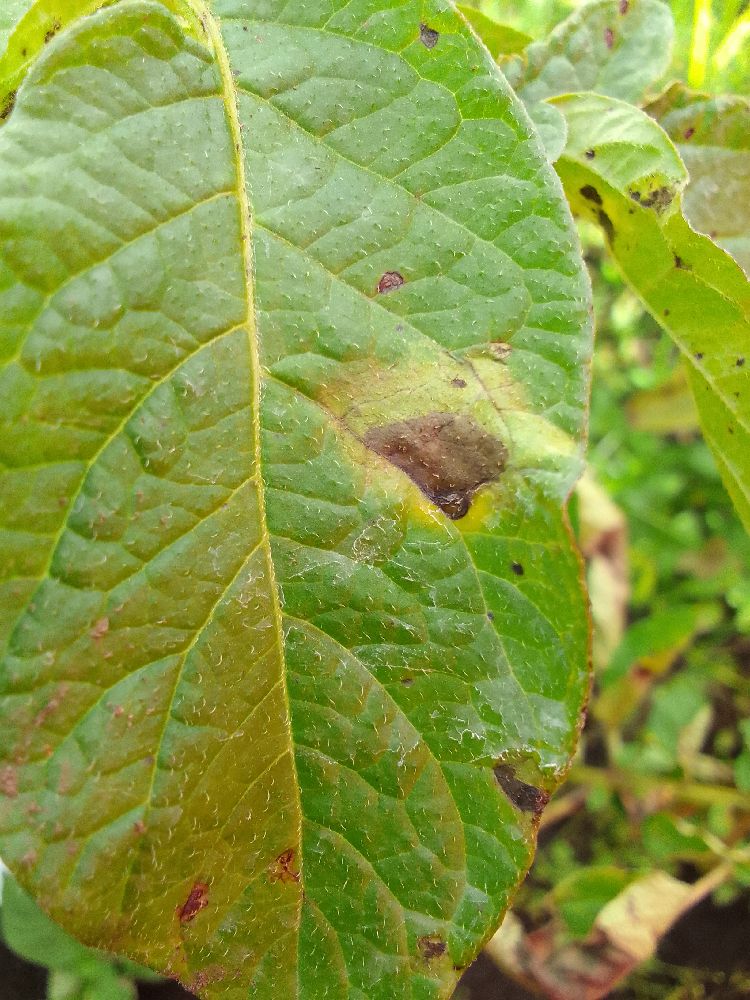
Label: Late blight